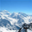
Label: mountain